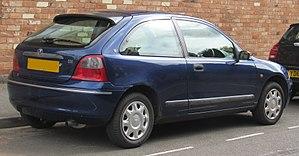
La Rover 200 est une gamme d'automobile compacte et polyvalente fabriquée par l'ancien constructeur anglais Rover de 1984 à 1999 dans l'usine de Longbridge. Elle sera lancée en 1984 puis en 1989 et enfin en 1995. Elles sont remplacées en 1999 par la Rover 25.